Simón Bolívar

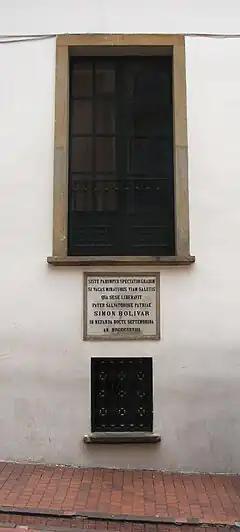
The window of the Palacio de San Carlos through which Bolívar escaped assassination on 25 September 1828

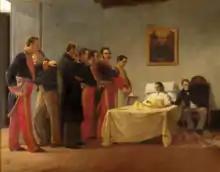
Bolívar's death, by Venezuelan painter Antonio Herrera Toro, 1889

Bolívar arrived in Kingston, Jamaica, on 14 May 1815 and, as in his earlier exile on Curaçao, ruminated on the fall of the Venezuelan and New Granadan republics. He wrote extensively, requesting assistance from Britain and corresponding with merchants based in the Caribbean. This culminated in September 1815 with the Jamaica Letter, in which Bolívar again laid out his ideology and vision of the future of the Americas. On 9 December, the Venezuelan pirate Renato Beluche brought Bolívar news from New Granada and asked him to join the Republican community in exile in Haiti. Bolívar tentatively accepted and escaped assassination that night when his manservant mistakenly killed his paymaster as part of a Spanish plot. He left Jamaica eight days later, arrived in Les Cayes on 24 December, and on 2 January 1816 was introduced to Alexandre Pétion, President of the Republic of Haiti by a mutual friend. Bolívar and Pétion impressed and befriended each other and, after Bolívar pledged to free every slave in the areas he occupied, Pétion gave him money and military supplies.